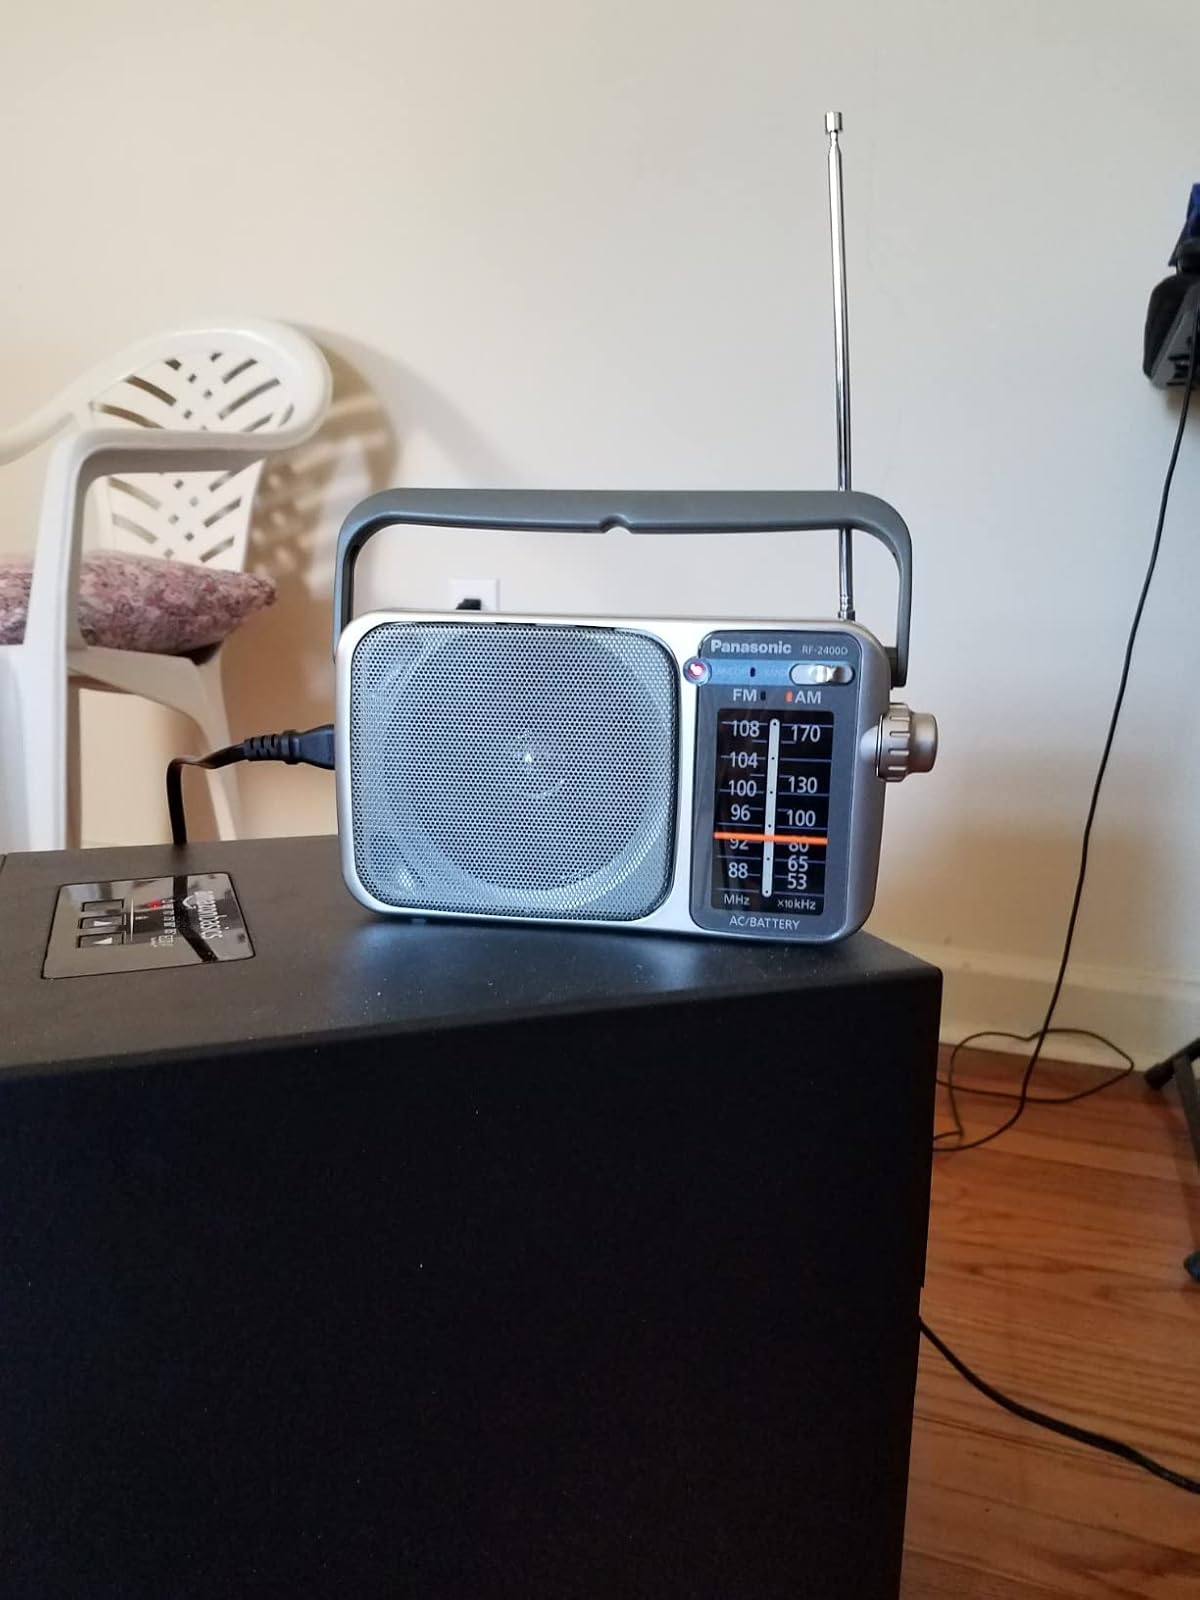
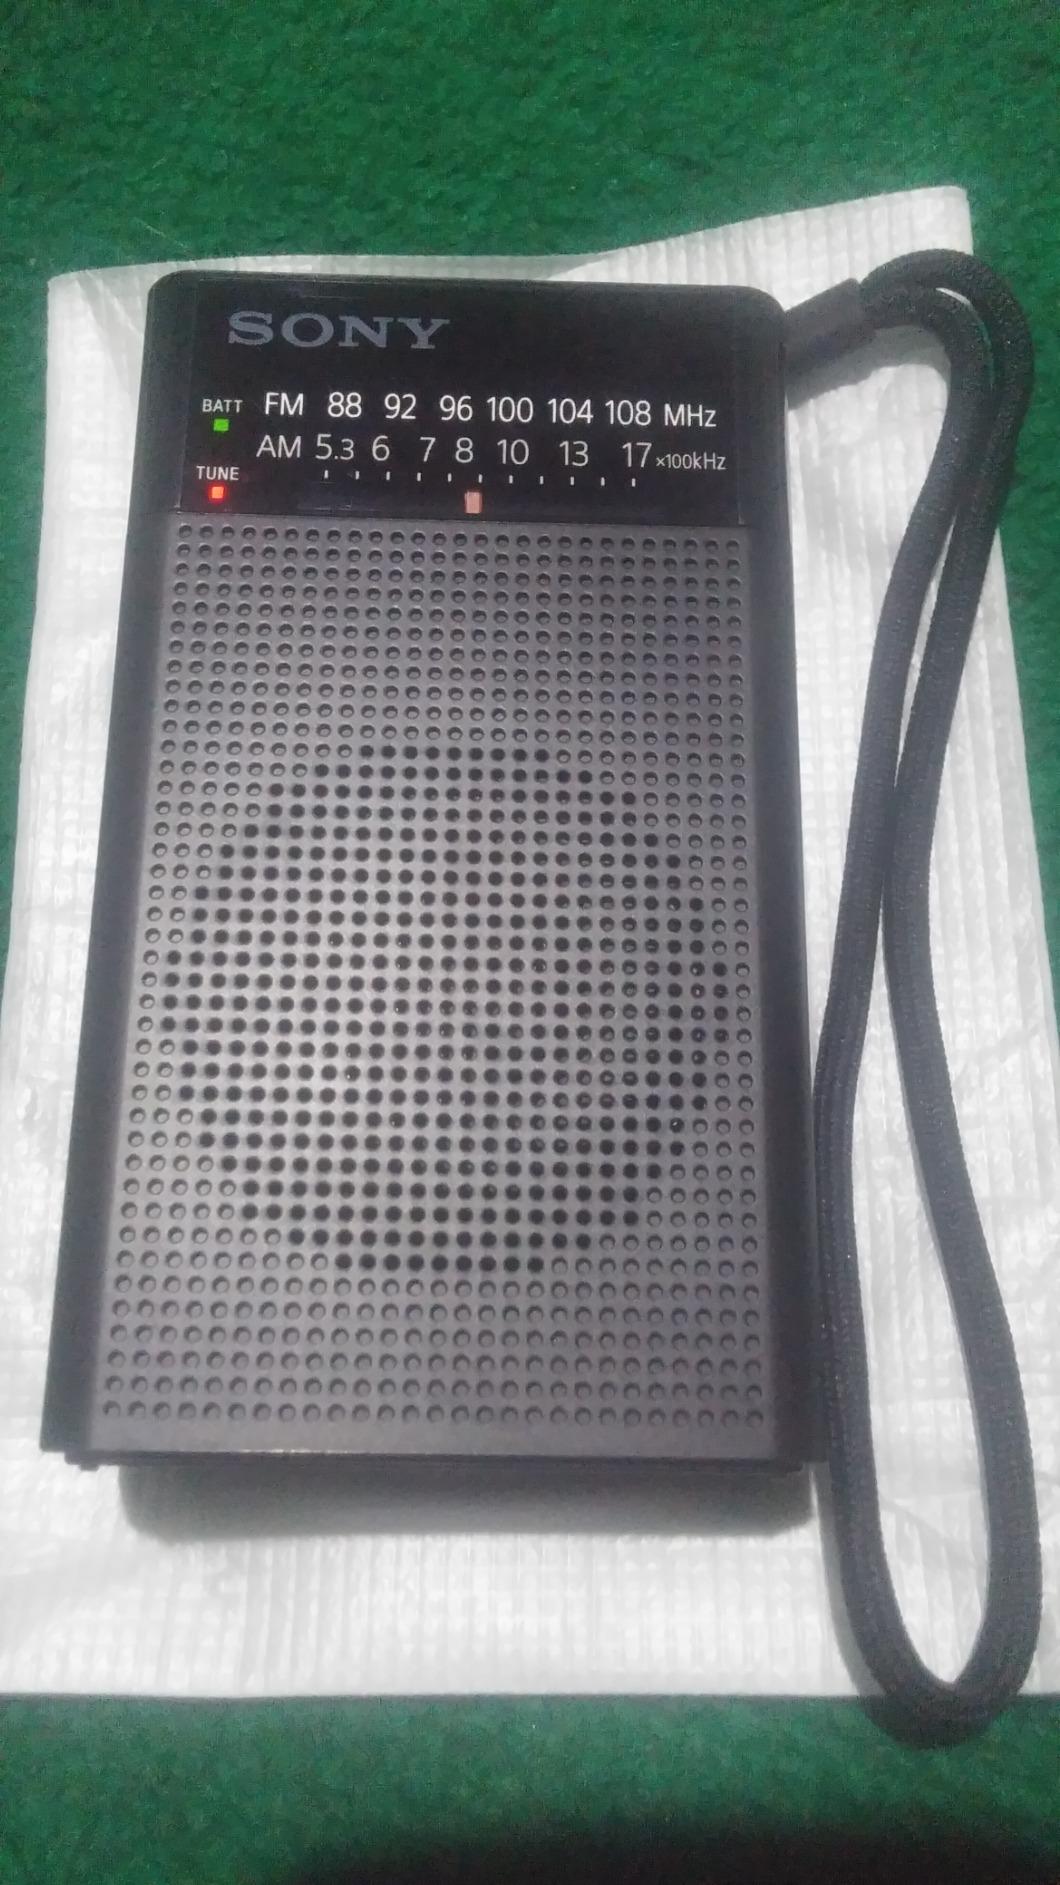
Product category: radio
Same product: no